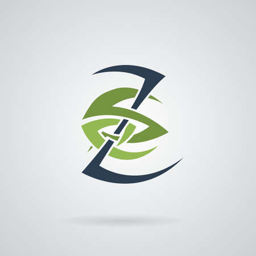
vector icon in the style of tattoos